San Francisco Bay

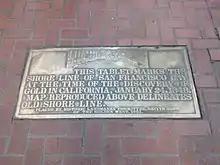
San Francisco Bay Shoreline Tablet

San Francisco Bay is thought to represent a down-warping of the Earth's crust between the San Andreas Fault to the west and the Hayward Fault to the east, though the precise nature of this remains under study. About 560,000 years ago, a tectonic shift caused the large inland Lake Corcoran to spill out the central valley and through the Carquinez Strait, carving out sediment and forming canyons in what is now the northern part of the San Francisco Bay and Golden Gate strait.